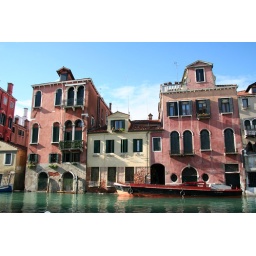
One of the days with blue skies. It's hard not to fall in love with the building colors, even with the stinky water.